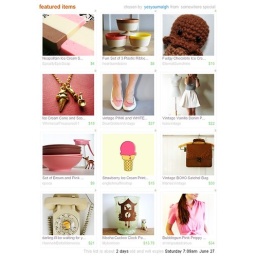
That's my bubblegum pink dress in the lower right corner!